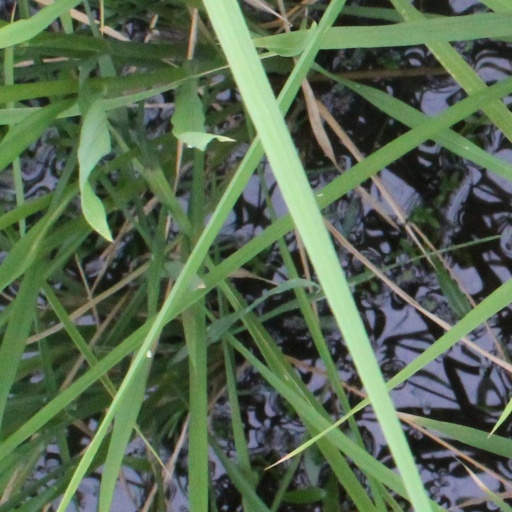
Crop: rice